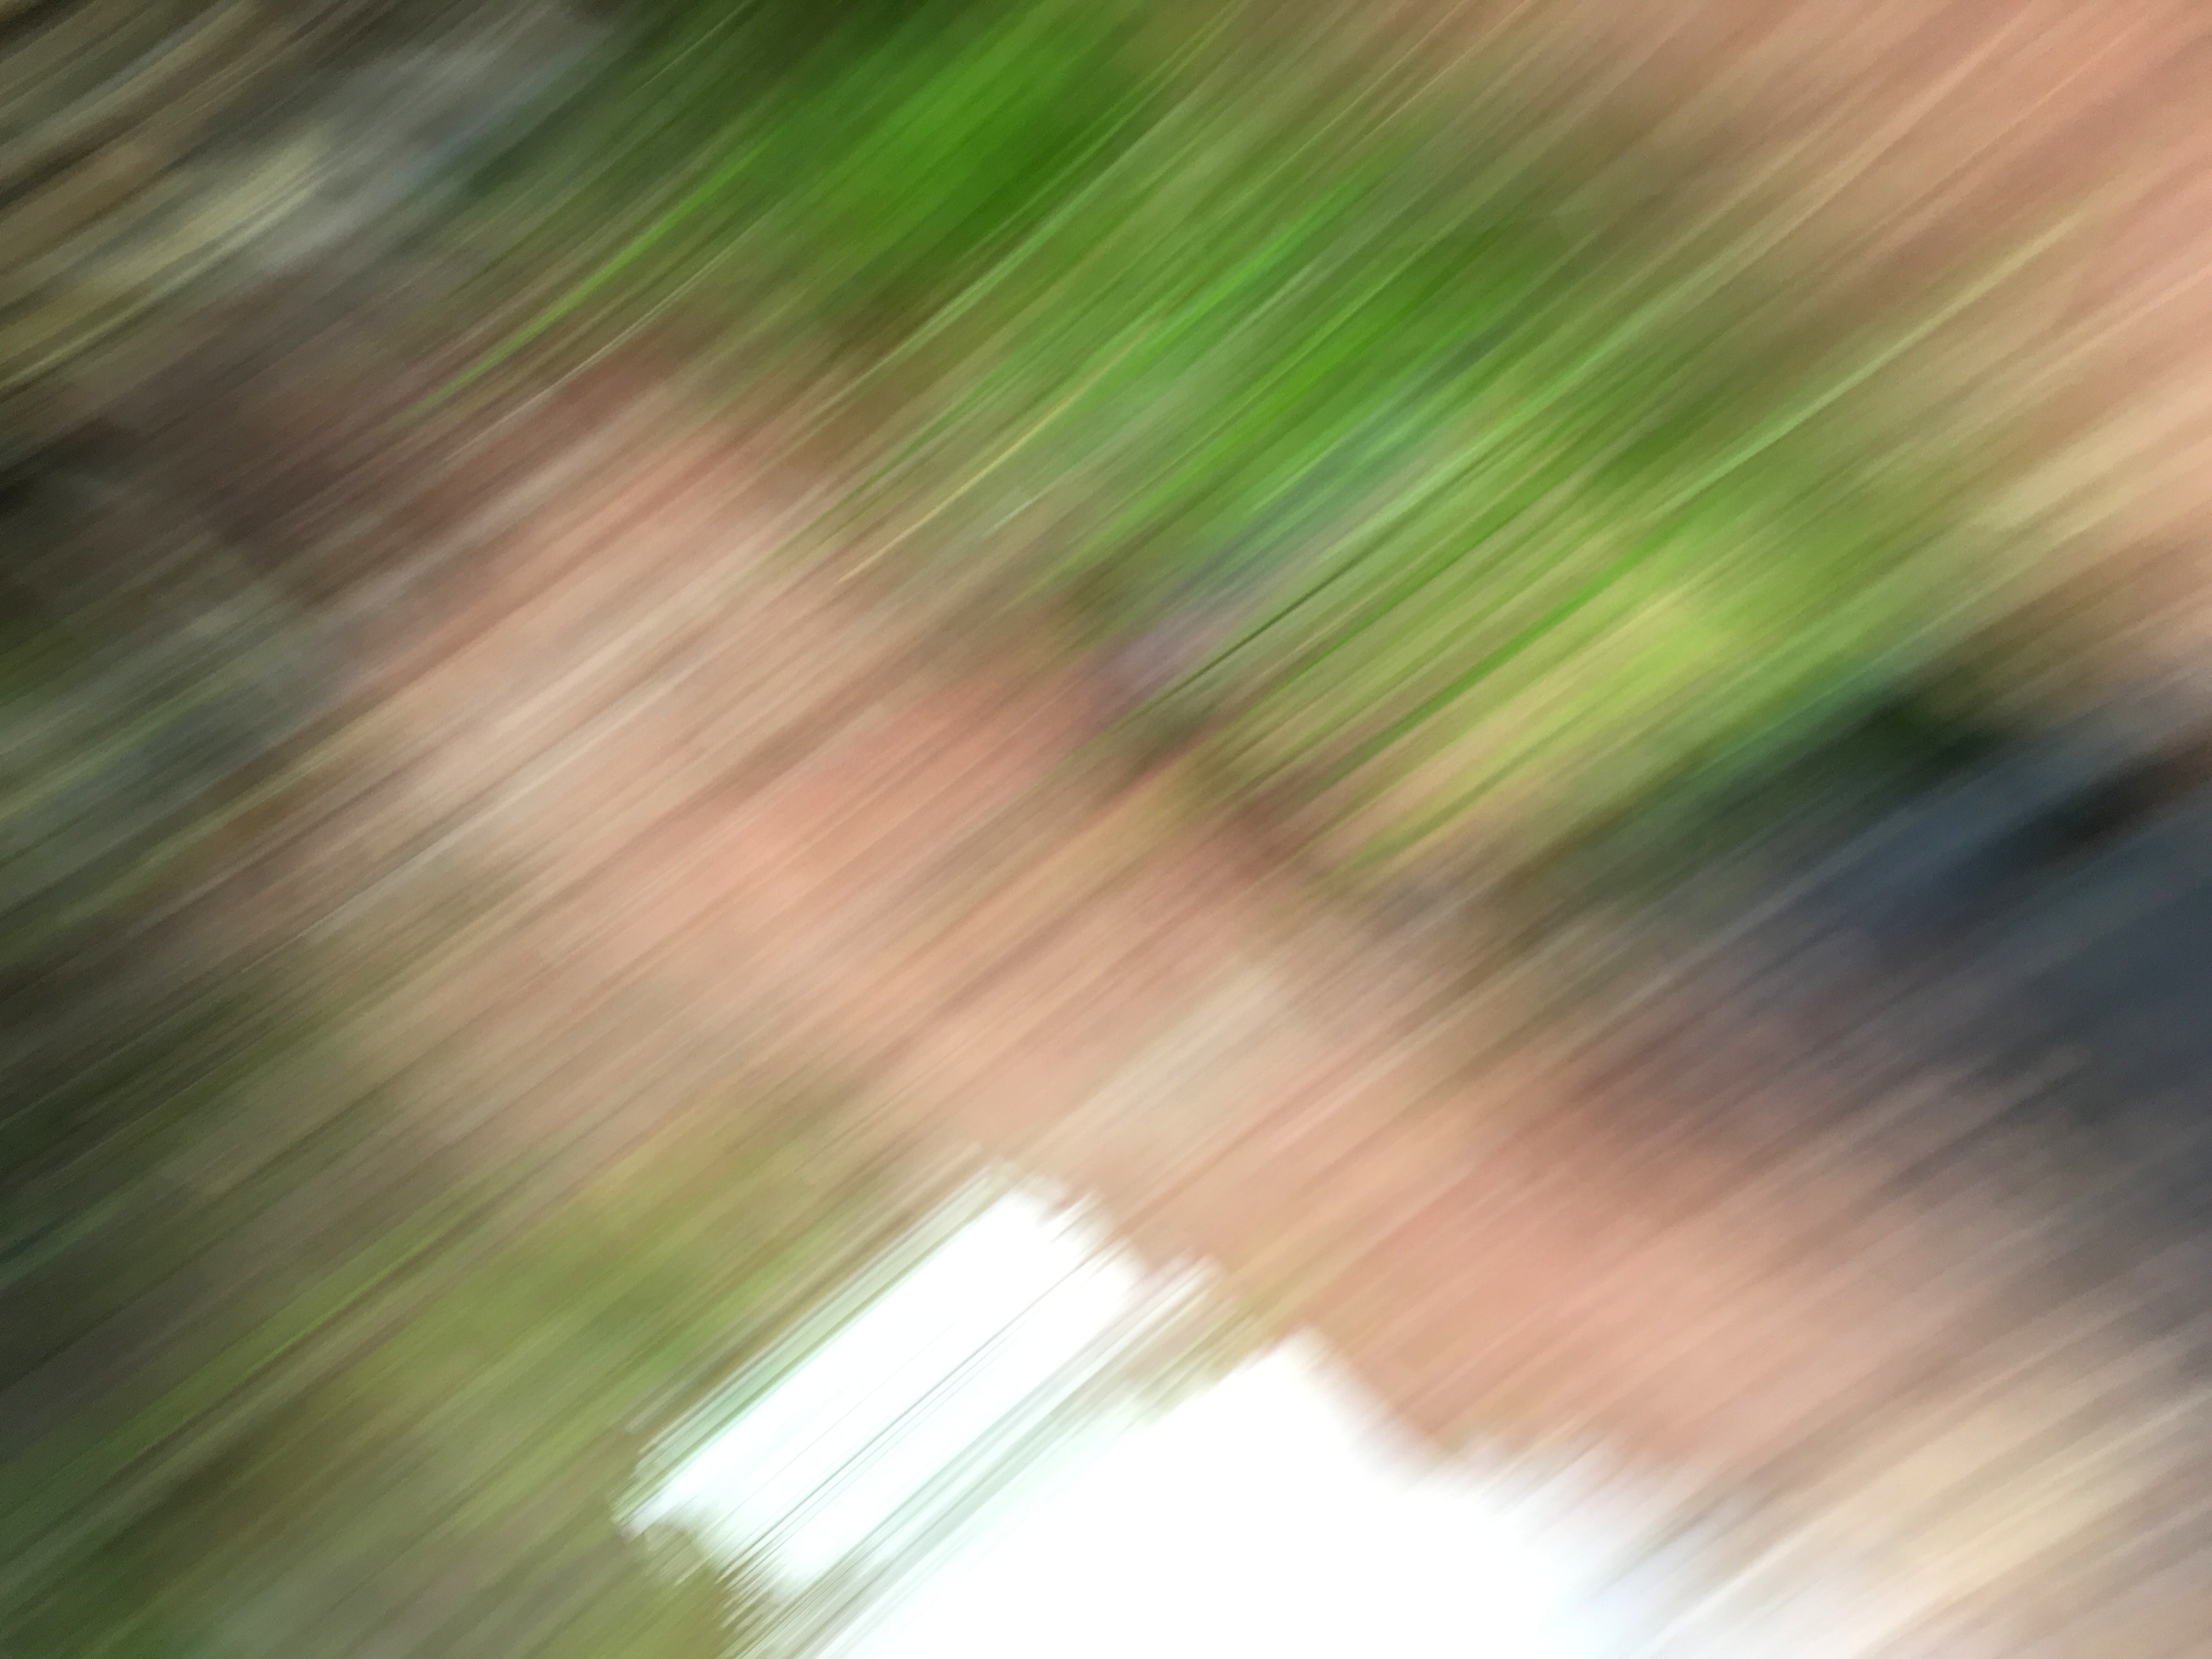
grass, light, sunlight, morning, texture, leaf, wave, atmosphere, line, green, reflection, color, circle, close up, shape, macro photography, grass family, atmosphere of earth, computer wallpaper